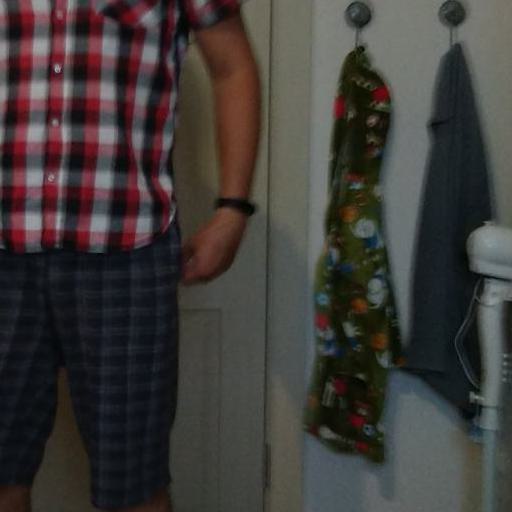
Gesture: no_gesture